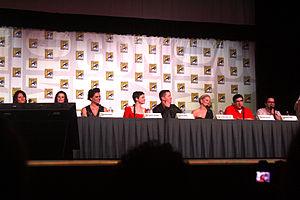
Once Upon a Time ou Il était une fois au Québec est une série télévisée fantastique américaine en 156 épisodes de 43 minutes créée par Edward Kitsis et Adam Horowitz, basée principalement sur les contes de fées et diffusée entre le 23 octobre 2011 et le 18 mai 2018 sur le réseau ABC aux États-Unis et au Canada sur le réseau CTV puis sur CTV Two pour la dernière saison.